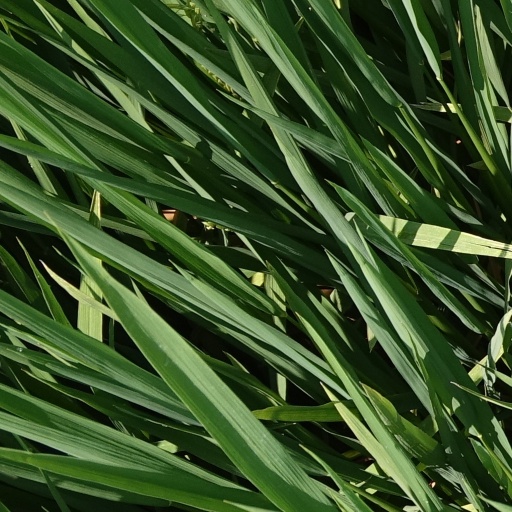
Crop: rice